Cholo

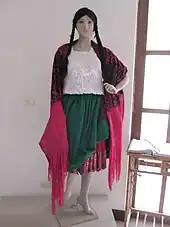
Typical dress of an Ecuadorian chola cuencana

In Bolivia, "cholo" refers to people with various degrees of Indigenous ancestry. The term "cholita" has, traditionally, been used to refer in a derogatory way to Aymara women. These women are now combatting this pejorative use by associating it with, for example, extreme sports such as wrestling, the fighting cholitas, and mountaineering, the cholita climbers. Cholitas, with their Indigenous costumes of bowler hats, shawls, and "pollera" are now seen as fashion icons. Cholitas are now moving into many other fields at a high level. A "cholo" in Bolivia is the name given to a "campesino" (peasant, farmer) who moved to the city, and though the term was also originally derogatory, it has now become more of a symbol of Indigenous power. The word "cholo/a" is considered a common and/or official enough term in Bolivia such that "cholo" has been included as its own ethnic group option in demographic surveys conducted in the country. In these same surveys, the term had on occasion been used interchangeably with the term "mestizo". Nevertheless, some locals still use cholo as a derogatory term.